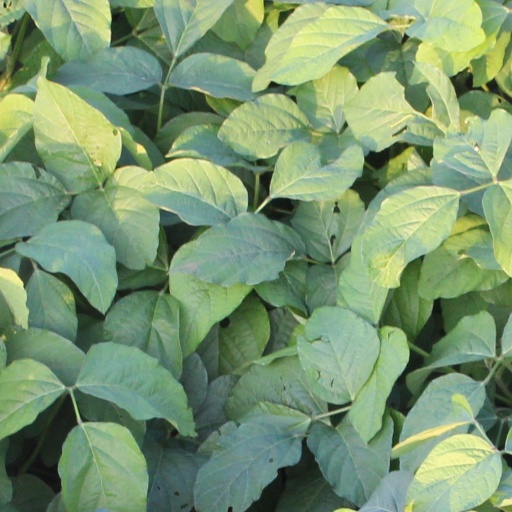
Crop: soybean